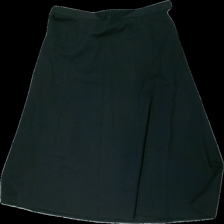
View: front
Type: Skirt
Category: Ladies
Brand: Not in the list
Brand text on label: Jennifer collection
Colors: Black
Material: 62% Polyester 38% Cotton
Cut: Regular
Price range: 50-100
Recommended usage: Reuse
Description: Black skirt